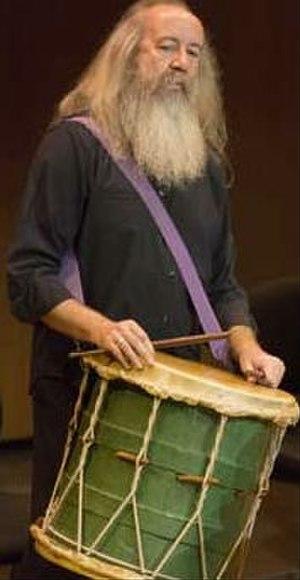
Pedro Estevan, né en 1951 à Sax, est un percussionniste espagnol autant versé dans la musique médiévale ou baroque, que les musiques du monde.